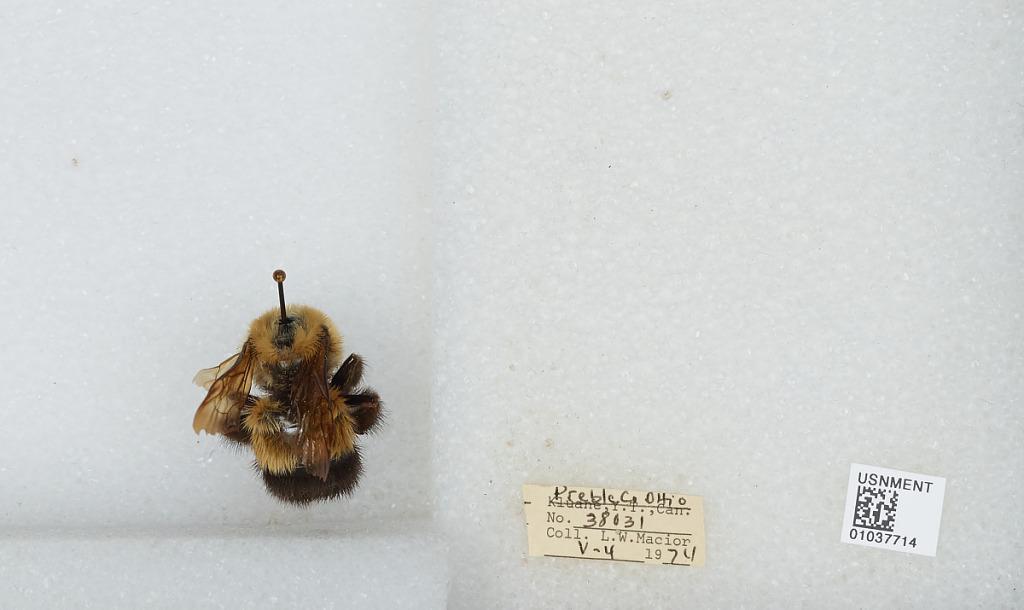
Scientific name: Bombus (Pyrobombus) perplexus Cresson
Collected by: L. Macior
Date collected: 1974-5-4
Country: United States
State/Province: Ohio
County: Preble
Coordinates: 39.7778, -84.6897